Capture of Oppy Wood

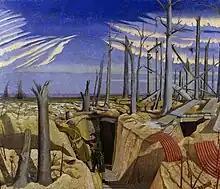

The British divisions had begun the Arras offensive well trained and equipped but casualties had been replaced by poorly trained men and the British divisions moving north to Flanders received the pick of the replacements. In the Canadian divisions, the new men tended to be older, better built and having had a longer period of training. The Canadians were able to maintain their fighting-power, despite participating in several attacks at short intervals. The German defences between Oppy and Méricourt had proved to be difficult to capture, because the Germans had elaborately fortified the area to protect Fresnoy, which commanded much of the ground on either flank.